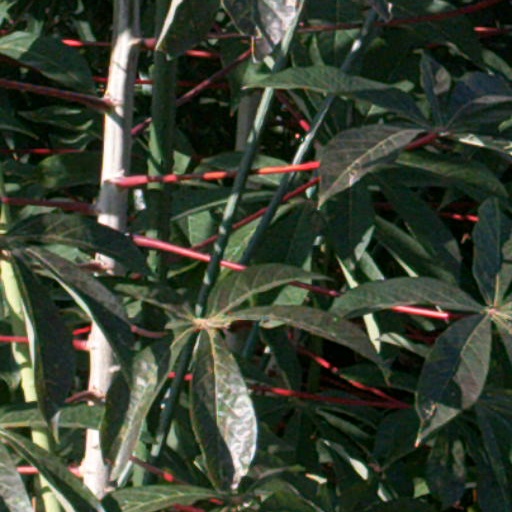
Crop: cassava